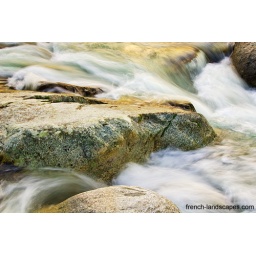
Running water in the Abatesco river - Corsica